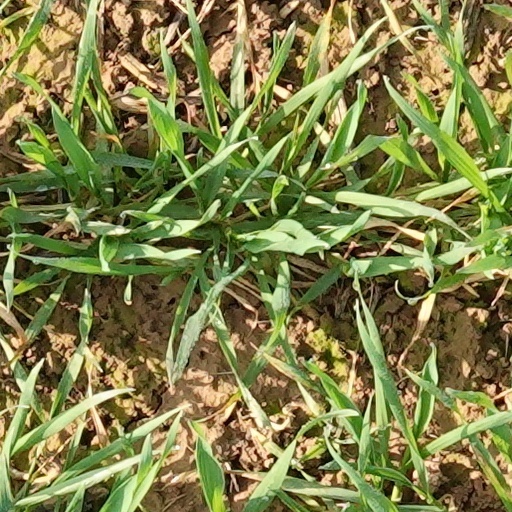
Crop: wheat